Marie Sirois

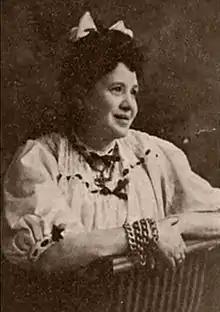

Marie Sirois (Septembre 2, 1865 – January 18, 1920), erroneously known as Marie-Louise, was a French-Canadian strongwoman who was promoted as the strongest woman in the world.